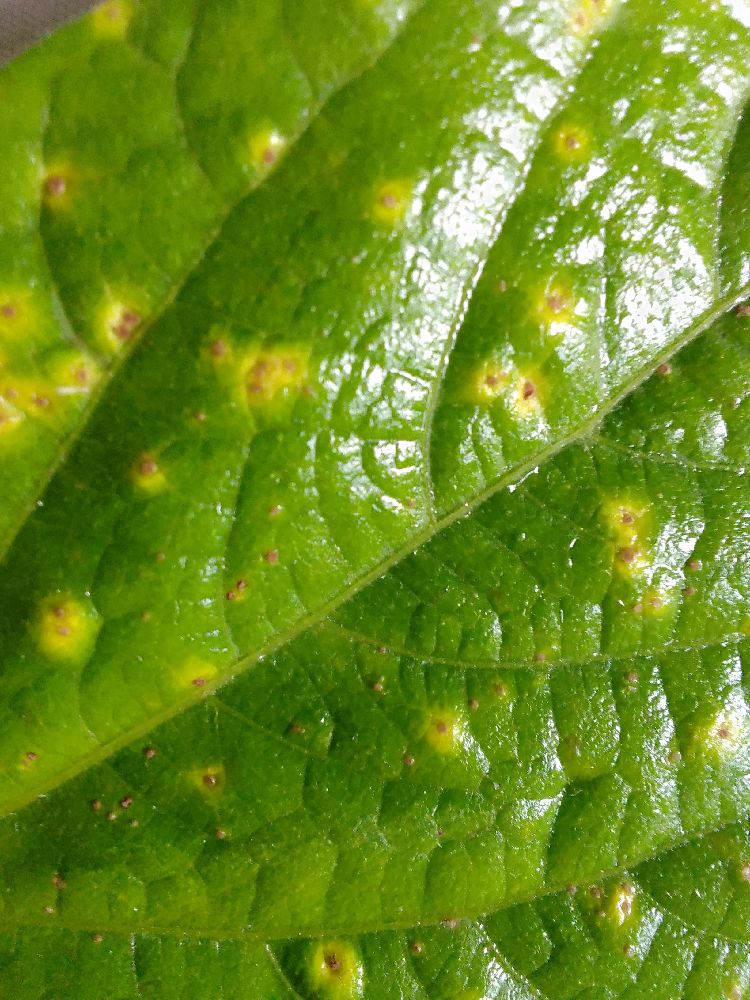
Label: rust